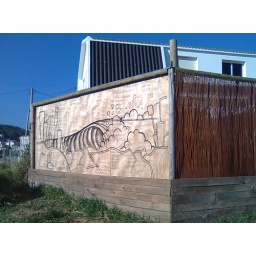
sketch for a wall in razo beach (in progress)